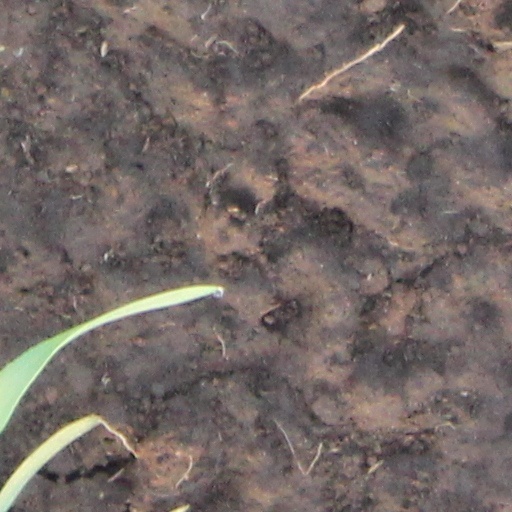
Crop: wheat